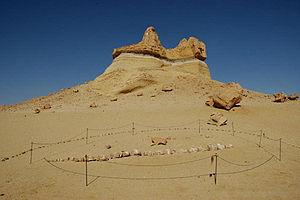
Cet article recense les sites inscrits sur la liste du patrimoine mondial par l'UNESCO situés en Afrique.
Cet article recense les sites inscrits au patrimoine mondial en Égypte.